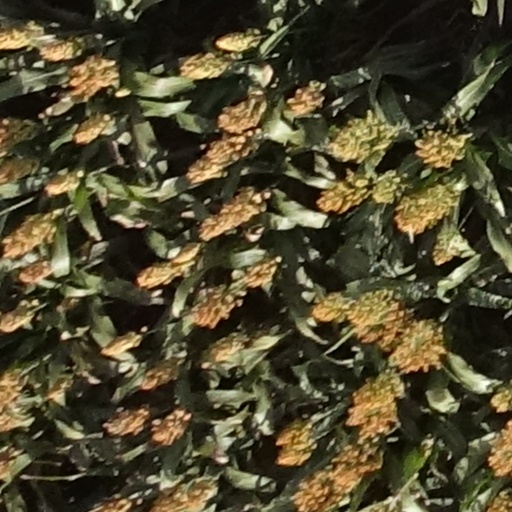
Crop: sorghum